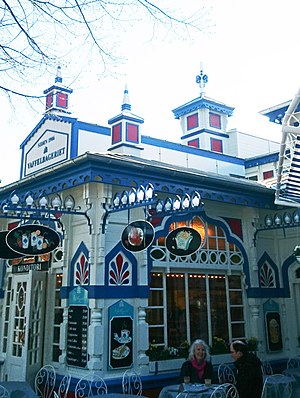
Vaffelbageriet
Tivoli Vaffelbageriet efter ombygning i 2019
Vaffelbageriet i Tivoli efter ombygning i 2019
Vaffelbageriet er en af de faste forlystelser i Tivoli, en forlystelsespark i København.